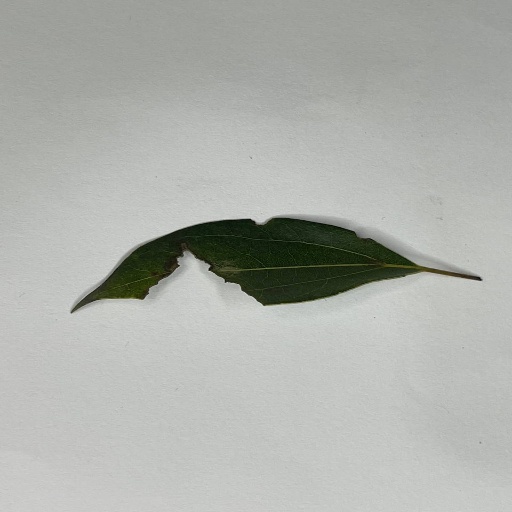
Species: Camphor
Leaf condition: Shot Hole